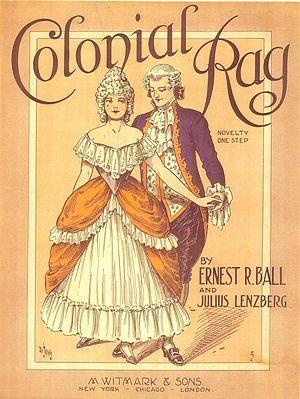
Colonial Rag, 1914
Julius Lenzberg était un compositeur américain d'origine allemande, de ragtime et jazz. Né en 1878 à Baltimore, il enregistra un grand nombre de morceaux de jazz avec orchestre entre 1919 et 1922. Lenzberg fit publier aussi beaucoup de musique ragtime, comme son Hungarian Rag de 1913 ou encore Colonial Rag en 1914. Il est mort en 1956, à 78 ans à New York.